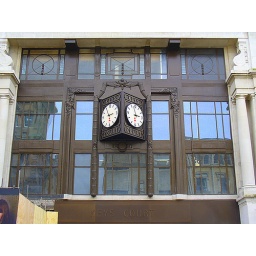
The clock in Church St has come back home again on Keys Court.